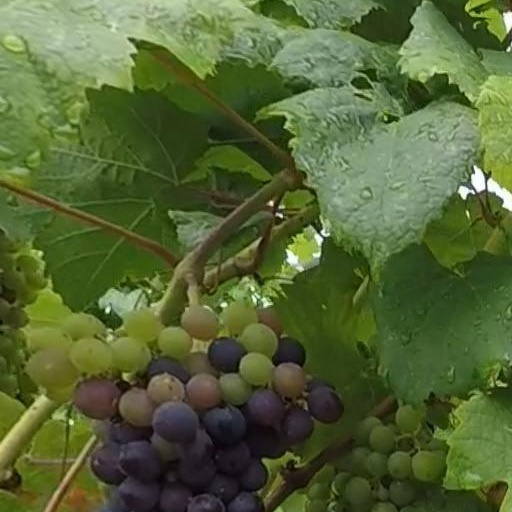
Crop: grape